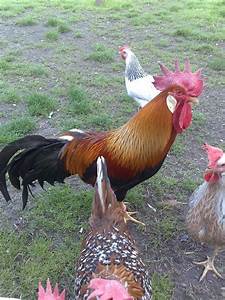
Label: gallina